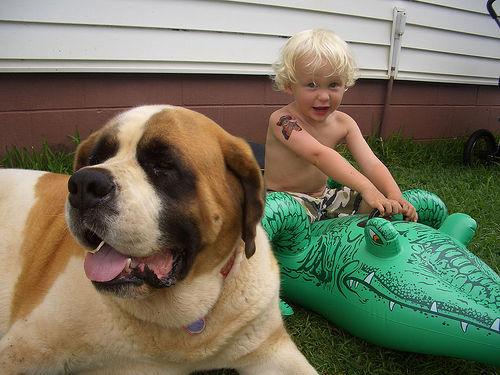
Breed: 211-n000068-Saint_Bernard